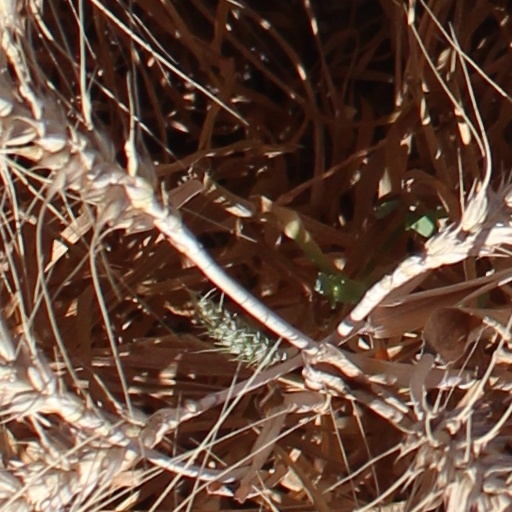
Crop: wheat